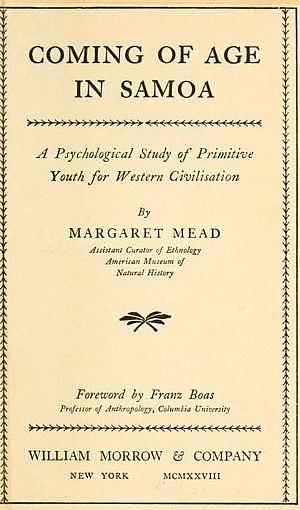
Adolescence à Samoa est un essai anthropologique de Margaret Mead paru en 1928 en anglais sous le titre Coming of Age in Samoa. L'anthropologue américaine y étudie la jeunesse d'une île samoane, Ta‘ū, en particulier ses adolescentes. Préfacé par Franz Boas, ce livre est l'un des plus lus et des plus controversés de sa discipline. Il a été traduit en français dans un ouvrage de 1963 intitulé Mœurs et sexualité en Océanie, lequel contient un autre essai de l'auteur daté, quant à lui, de 1935, Trois sociétés primitives de Nouvelle-Guinée.